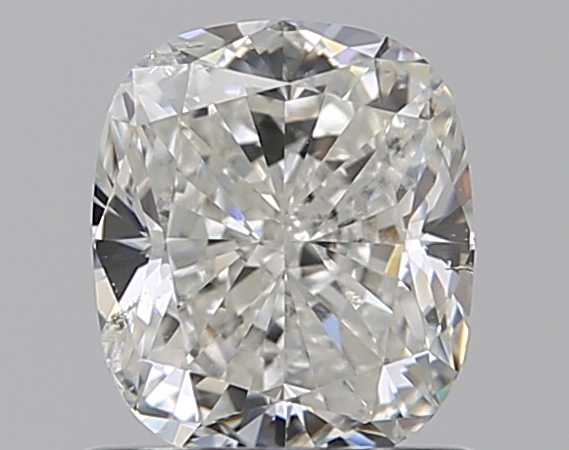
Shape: cushion
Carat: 1.01
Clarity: SI2
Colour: H
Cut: EX
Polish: EX
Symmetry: VG
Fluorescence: M
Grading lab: GIA
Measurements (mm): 6.12 x 5.27 x 3.65